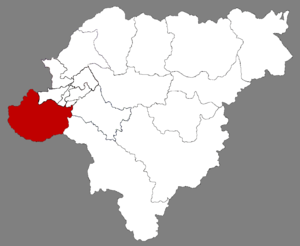
Shuangcheng est une ville de la province du Heilongjiang en Chine. C'est une ville-district placée sous la juridiction de la ville sous-provinciale de Harbin.